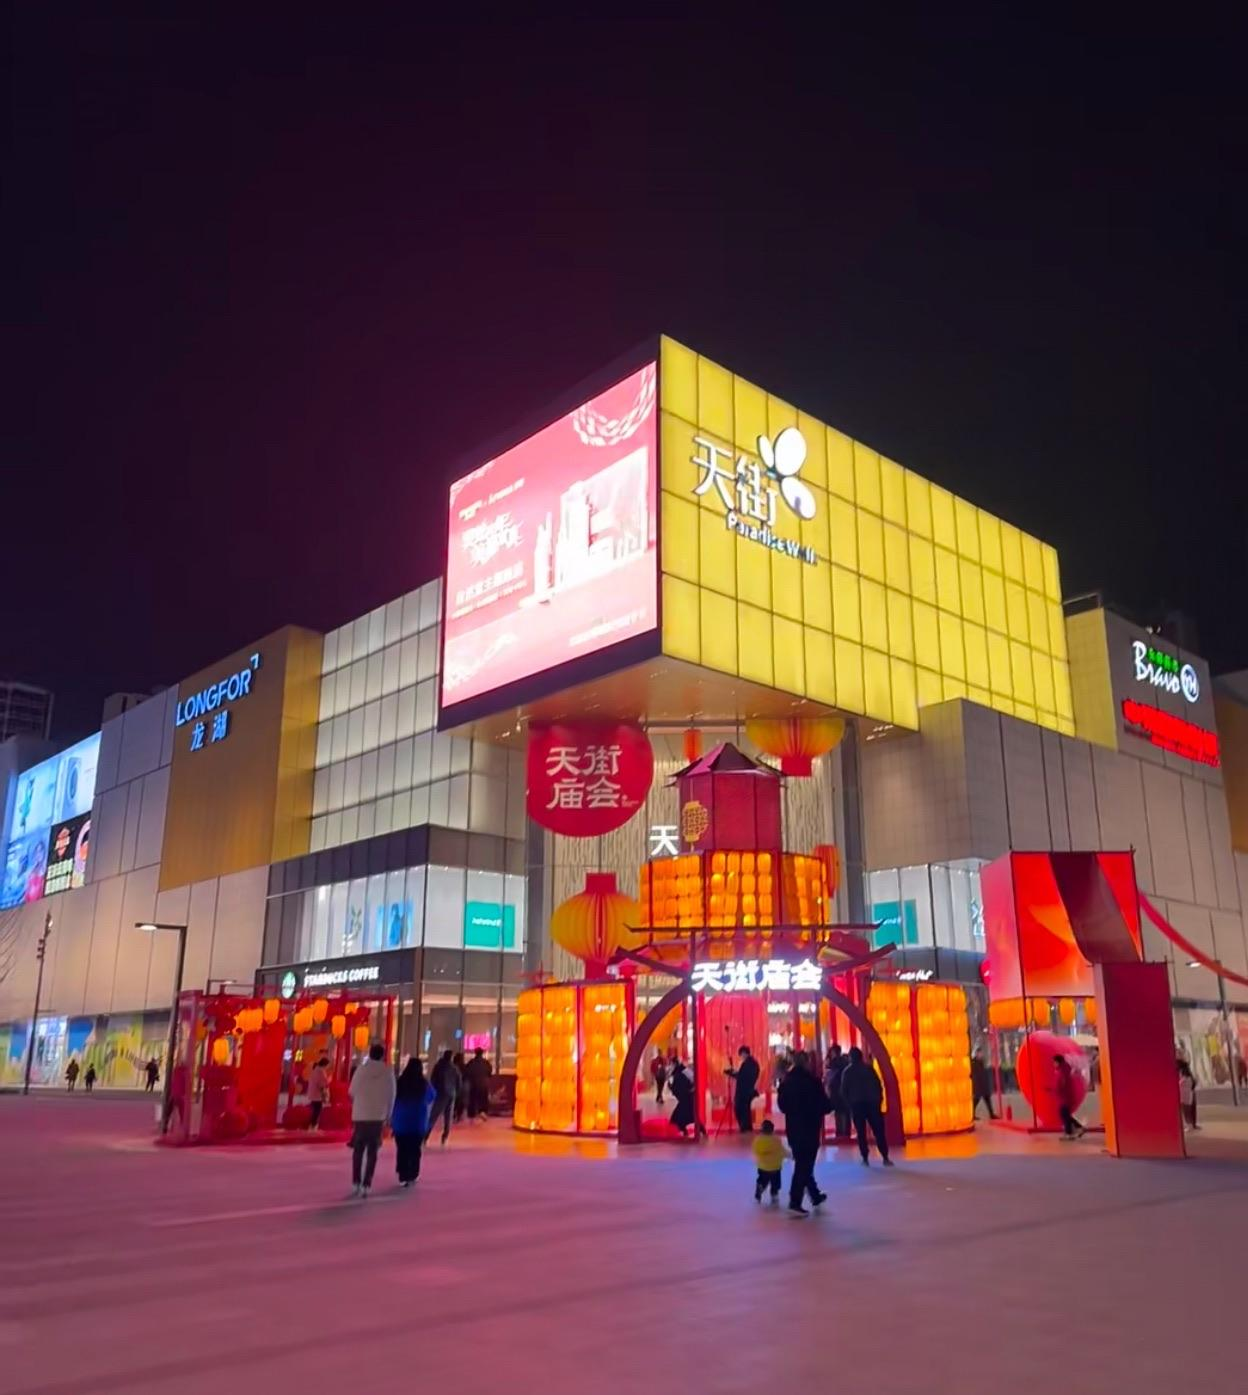
地标名称：龙湖锦宸天街
所在城市：成都市·新都区